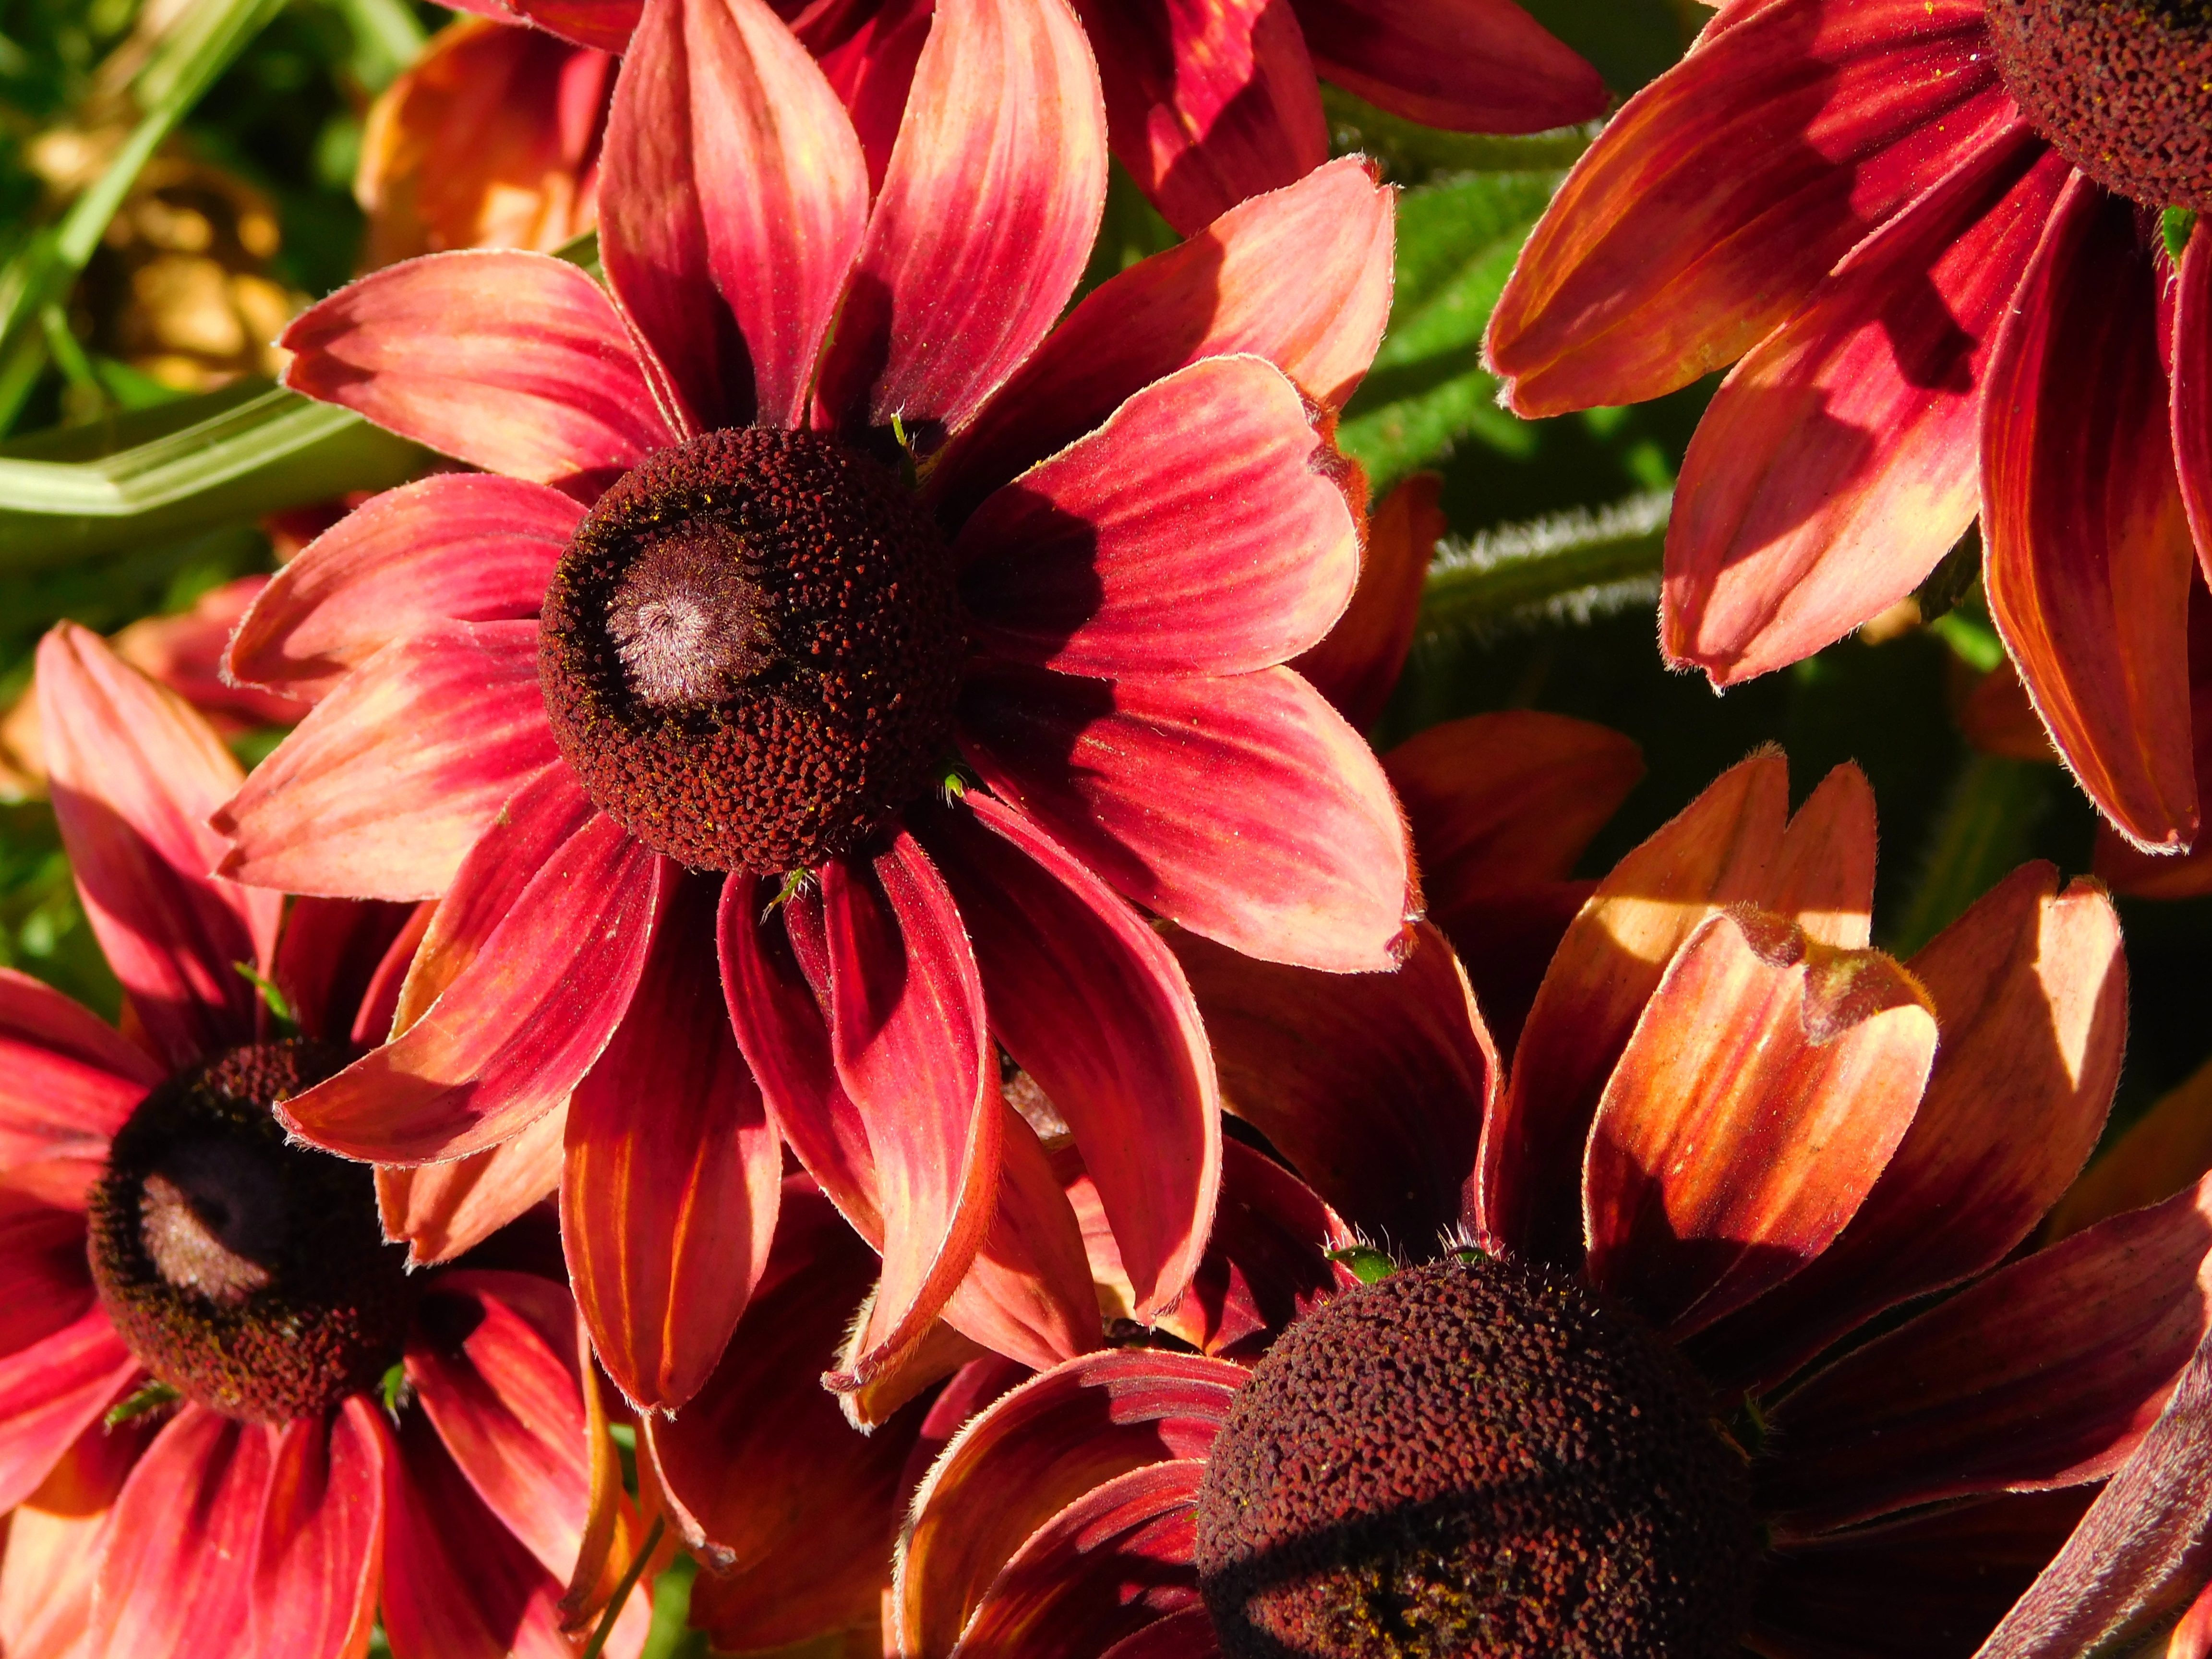
blossom, plant, flower, petal, bloom, bush, garden, close, flora, flowers, close up, dahlia, coneflower, macro photography, pink flowers, flowering plant, daisy family, land plant